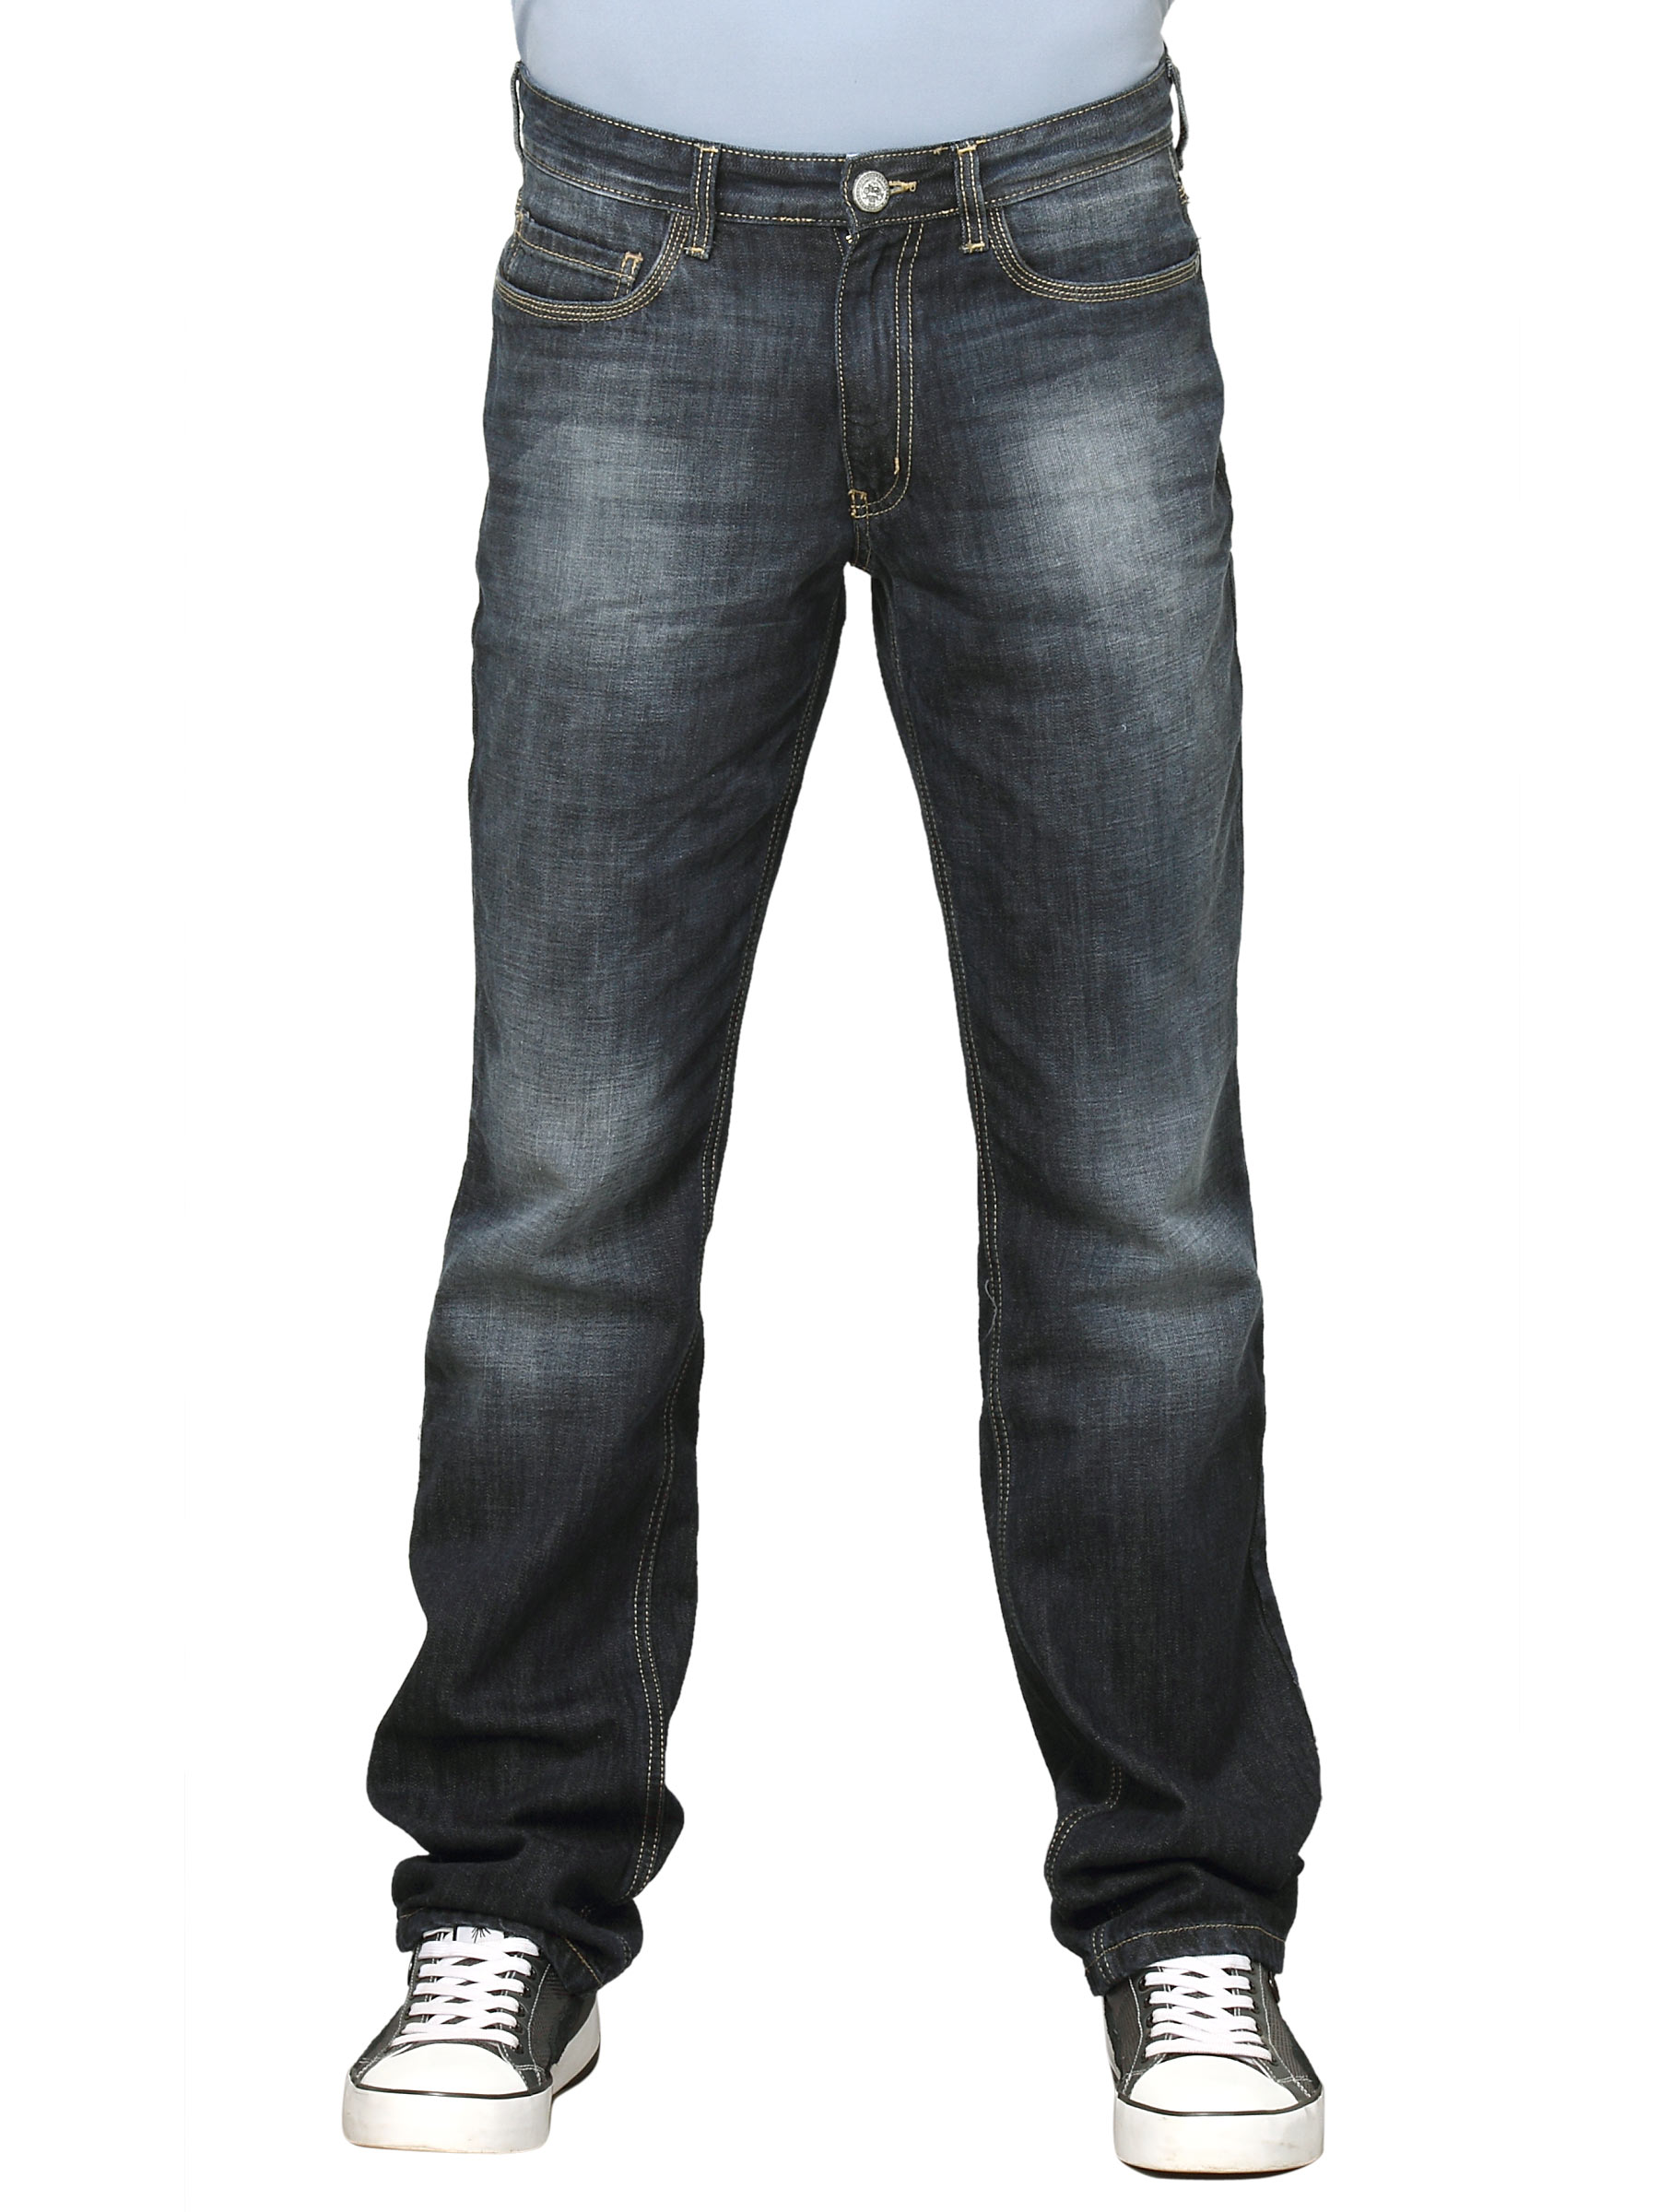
Locomotive Men Cael Blue Jeans
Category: Apparel / Bottomwear / Jeans
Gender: Men
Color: Blue
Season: Fall 2011
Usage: Casual